Masonic Temple (Quincy, Massachusetts)

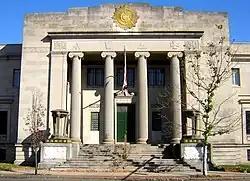

The Quincy Masonic Temple was a historic Masonic temple at 1170 Hancock Street, Quincy, Massachusetts.